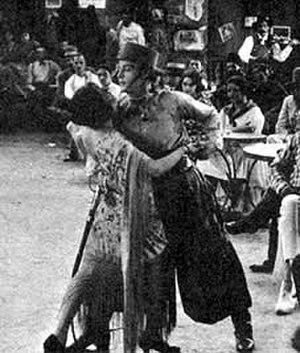
Les Quatre Cavaliers de l'Apocalypse est un film muet américain de 1921, réalisé par Rex Ingram.
Le cinéma muet se caractérise par l’absence de dialogues enregistrés sur un support mécanique qui permettrait leur transport dans une salle et leur audition par un public en même temps qu'il regarderait les images, et par l’absence sur le même support de musique et de bruits ou d’ambiances sonores. En anglais, ce sont les silent films.